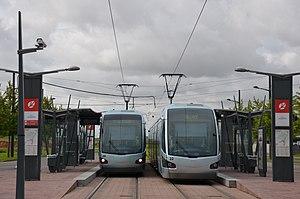
Alstom Citadis 302 n°26 et 22 sur les lignes T1 et T2 du réseau TRANSVILLES de Valenciennes, au terminus Université à Famars.
Le tramway de Valenciennes est un système de transport en commun en site propre desservant Valenciennes et son agglomération, dans le département du Nord et la région Hauts-de-France. Depuis 2014, il est composé de deux lignes avec au total 33,8 km de voies et 48 stations.
Famars, en région Hauts-de-France.
La Compagnie des Transports du Valenciennois et du Hainaut est une société exploitante du réseau du Valenciennois et du Hainaut : Transvilles. Elle est organisée par le Syndicat intercommunal de mobilité et d'organisation urbaine du Valenciennois, un syndicat intercommunal regroupant les communautés d'agglomération Valenciennes Métropole et de la Porte du Hainaut, soit au total une superficie de 630 km² et 81 communes. Transvilles supervise également le stationnement sur la voie publique et gère des parcs de stationnement souterrains dans Valenciennes.